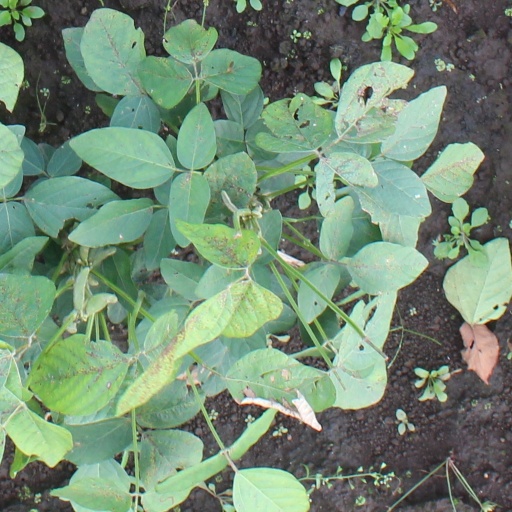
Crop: soybean